Armed Forces of Armenia

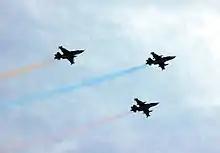
Armenian Air Force Su-25's during a military parade in Yerevan

The Armenian Air Force consists of 15 Su-25 ground attack planes, 18 Su-30 jet fighters, 1 Mig 25, 16 Mil Mi-24 helicopter gunships, 6 L-39 trainer and attack aircraft, 16 Yak-52 trainer aircraft, 3 Il-76 cargo planes, 18 Mil Mi-8 transport helicopters, and 10 Mil Mi-2 light utility helicopters. There are an additional 18 MiG-29 fighter jets of the Russian 102nd Military Base stationed in Gyumri.